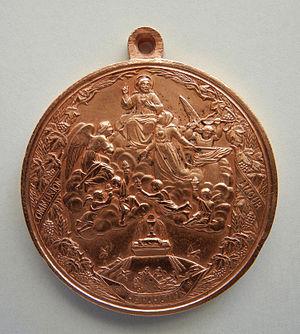
Médaille (avers) éditée le 13 mai 1862 lorsque Pie IX déclara ""Bienheureuse"" Marguerite-Marie ALACOQUE (1647 – 1690) Inhumée au monastère de Paray-le-Monial. Elle fut Canonisée en 1920. Graveur
Ludovic Penin, né à Lyon le 8 janvier 1830 et mort le 16 mars 1868, est un médailleur français.
Marguerite Alacoque, en religion sœur Marguerite-Marie, née le 22 juillet 1647 à Verosvres, et morte le 17 octobre 1690 à Paray-le-Monial, est une religieuse de l’ordre de la Visitation, mystique et inspiratrice du culte du Sacré-Cœur de Jésus et reconnue sainte par l'Église catholique.